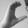
ASL letter: C